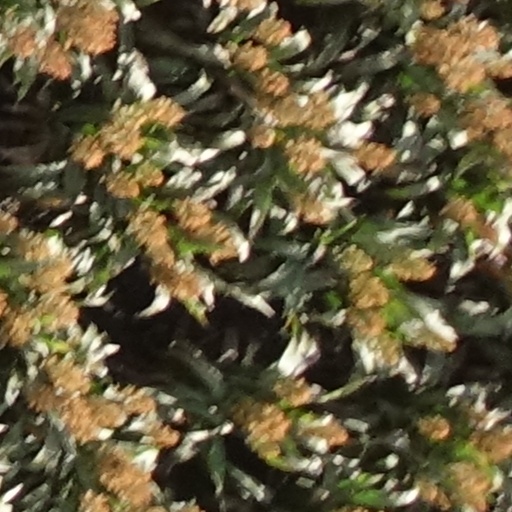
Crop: sorghum